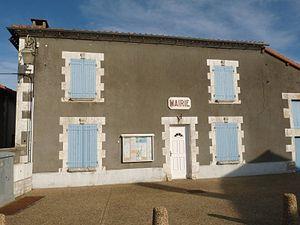
mairie du Vieux-Cérier, Charente, France
Le Vieux-Cérier est une commune du Sud-Ouest de la France, située dans le département de la Charente.